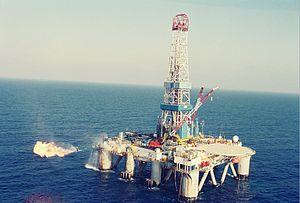
Le secteur de l' énergie en Israël est marqué par la prépondérance des énergies fossiles qui fournissent 99,5 % de la consommation d'énergie primaire et 96,9 % de l'électricité du pays en 2018.